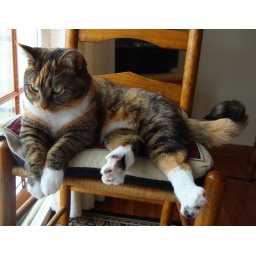
We moved the dining room chair closer to the patio door for her. Taken by Edgar.